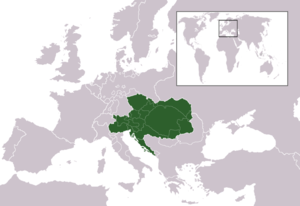
Kejserriget Østrig
Kejserriget Østrig
Østrigs geografiske placering
Kejserriget Østrig blev oprettet af de tidligere habsburgske arvelande i 1804. I 1867 blev Kejserriget Østrig afløst af dobbeltmonarkiet Østrig-Ungarn.